Rhinogobiops

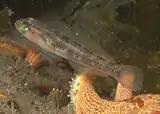
A blackeye goby with the iridescent blue spot below the eye clearly visible

The body is elongated, slightly compressed, and almost completely covered by scales. The head lacks scales and is wider than it is deep, with a small terminal mouth and a projecting lower jaw. The maxilla does not extend below the anterior margin of the eye. The teeth are conical and are present in double rows on both jaws. The eyes are directed slightly upwards and sideways.